Gap, Hautes-Alpes

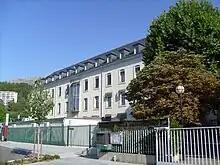
Pôle University in Gap

Higher education in Gap is represented by the Pôle University of Gap, an annex of the former University of the Mediterranean Aix-Marseille II, today the Aix-Marseille University, created from the merger of three universities. It includes a centre, a Business Administration and Management IUT (GEA), a "Mountain crafts" (professional master) which is unique in France, as well as being able to give an aircraft maintenance licence (Provence-Alpes-Côte d'Azur region is a in Aeronautics, and the Department has established the Centre of Rural Excellence "Excell'Air".